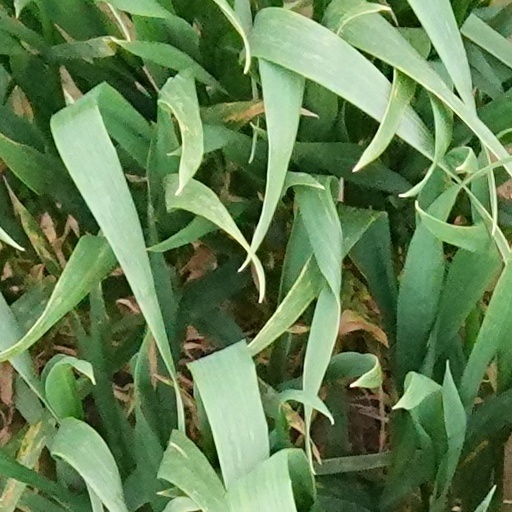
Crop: wheat